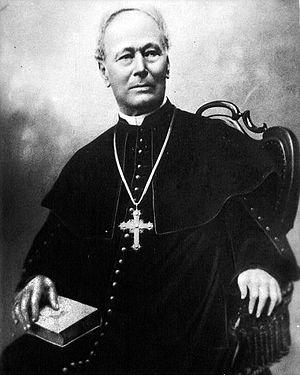
Josip Juraj Strossmayer, évêque catholique et parlementaire croate, joua un rôle de premier plan dans le mouvement national croate. Il fut également un promoteur de l'enseignement supérieur au sein de l'Empire d'Autriche-Hongrie, avec la création de l'université de Zagreb.